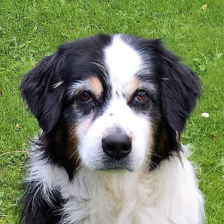
Label: animals